List of heavy cruisers of Italy

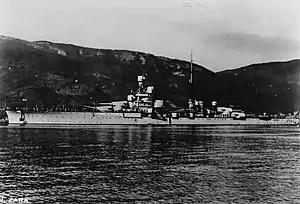
"Zara" in the 1930s

While the "Trento"s were still under construction, elements of the Italian naval command began to doubt the effectiveness of the new vessels, which sacrificed armor protection in favor of very high speeds. They advocated a more balanced design that would incorporate more comprehensive armor, while retaining the battery of eight 203 mm guns and a speed of at least . To accomplish these goals, the high command permitted the designers to exceed the 10,000-ton limit, and instructed them to adopt as many weight-saving changes as possible. These included using a light weight propulsion system, removing torpedo tubes from the design, and abandoning the flush deck of the "Trento"s in favor of a stepped down main deck. The heavy armor of the "Zara"s made them the best-protected cruisers built by any navy until the United States' , laid down in 1945.